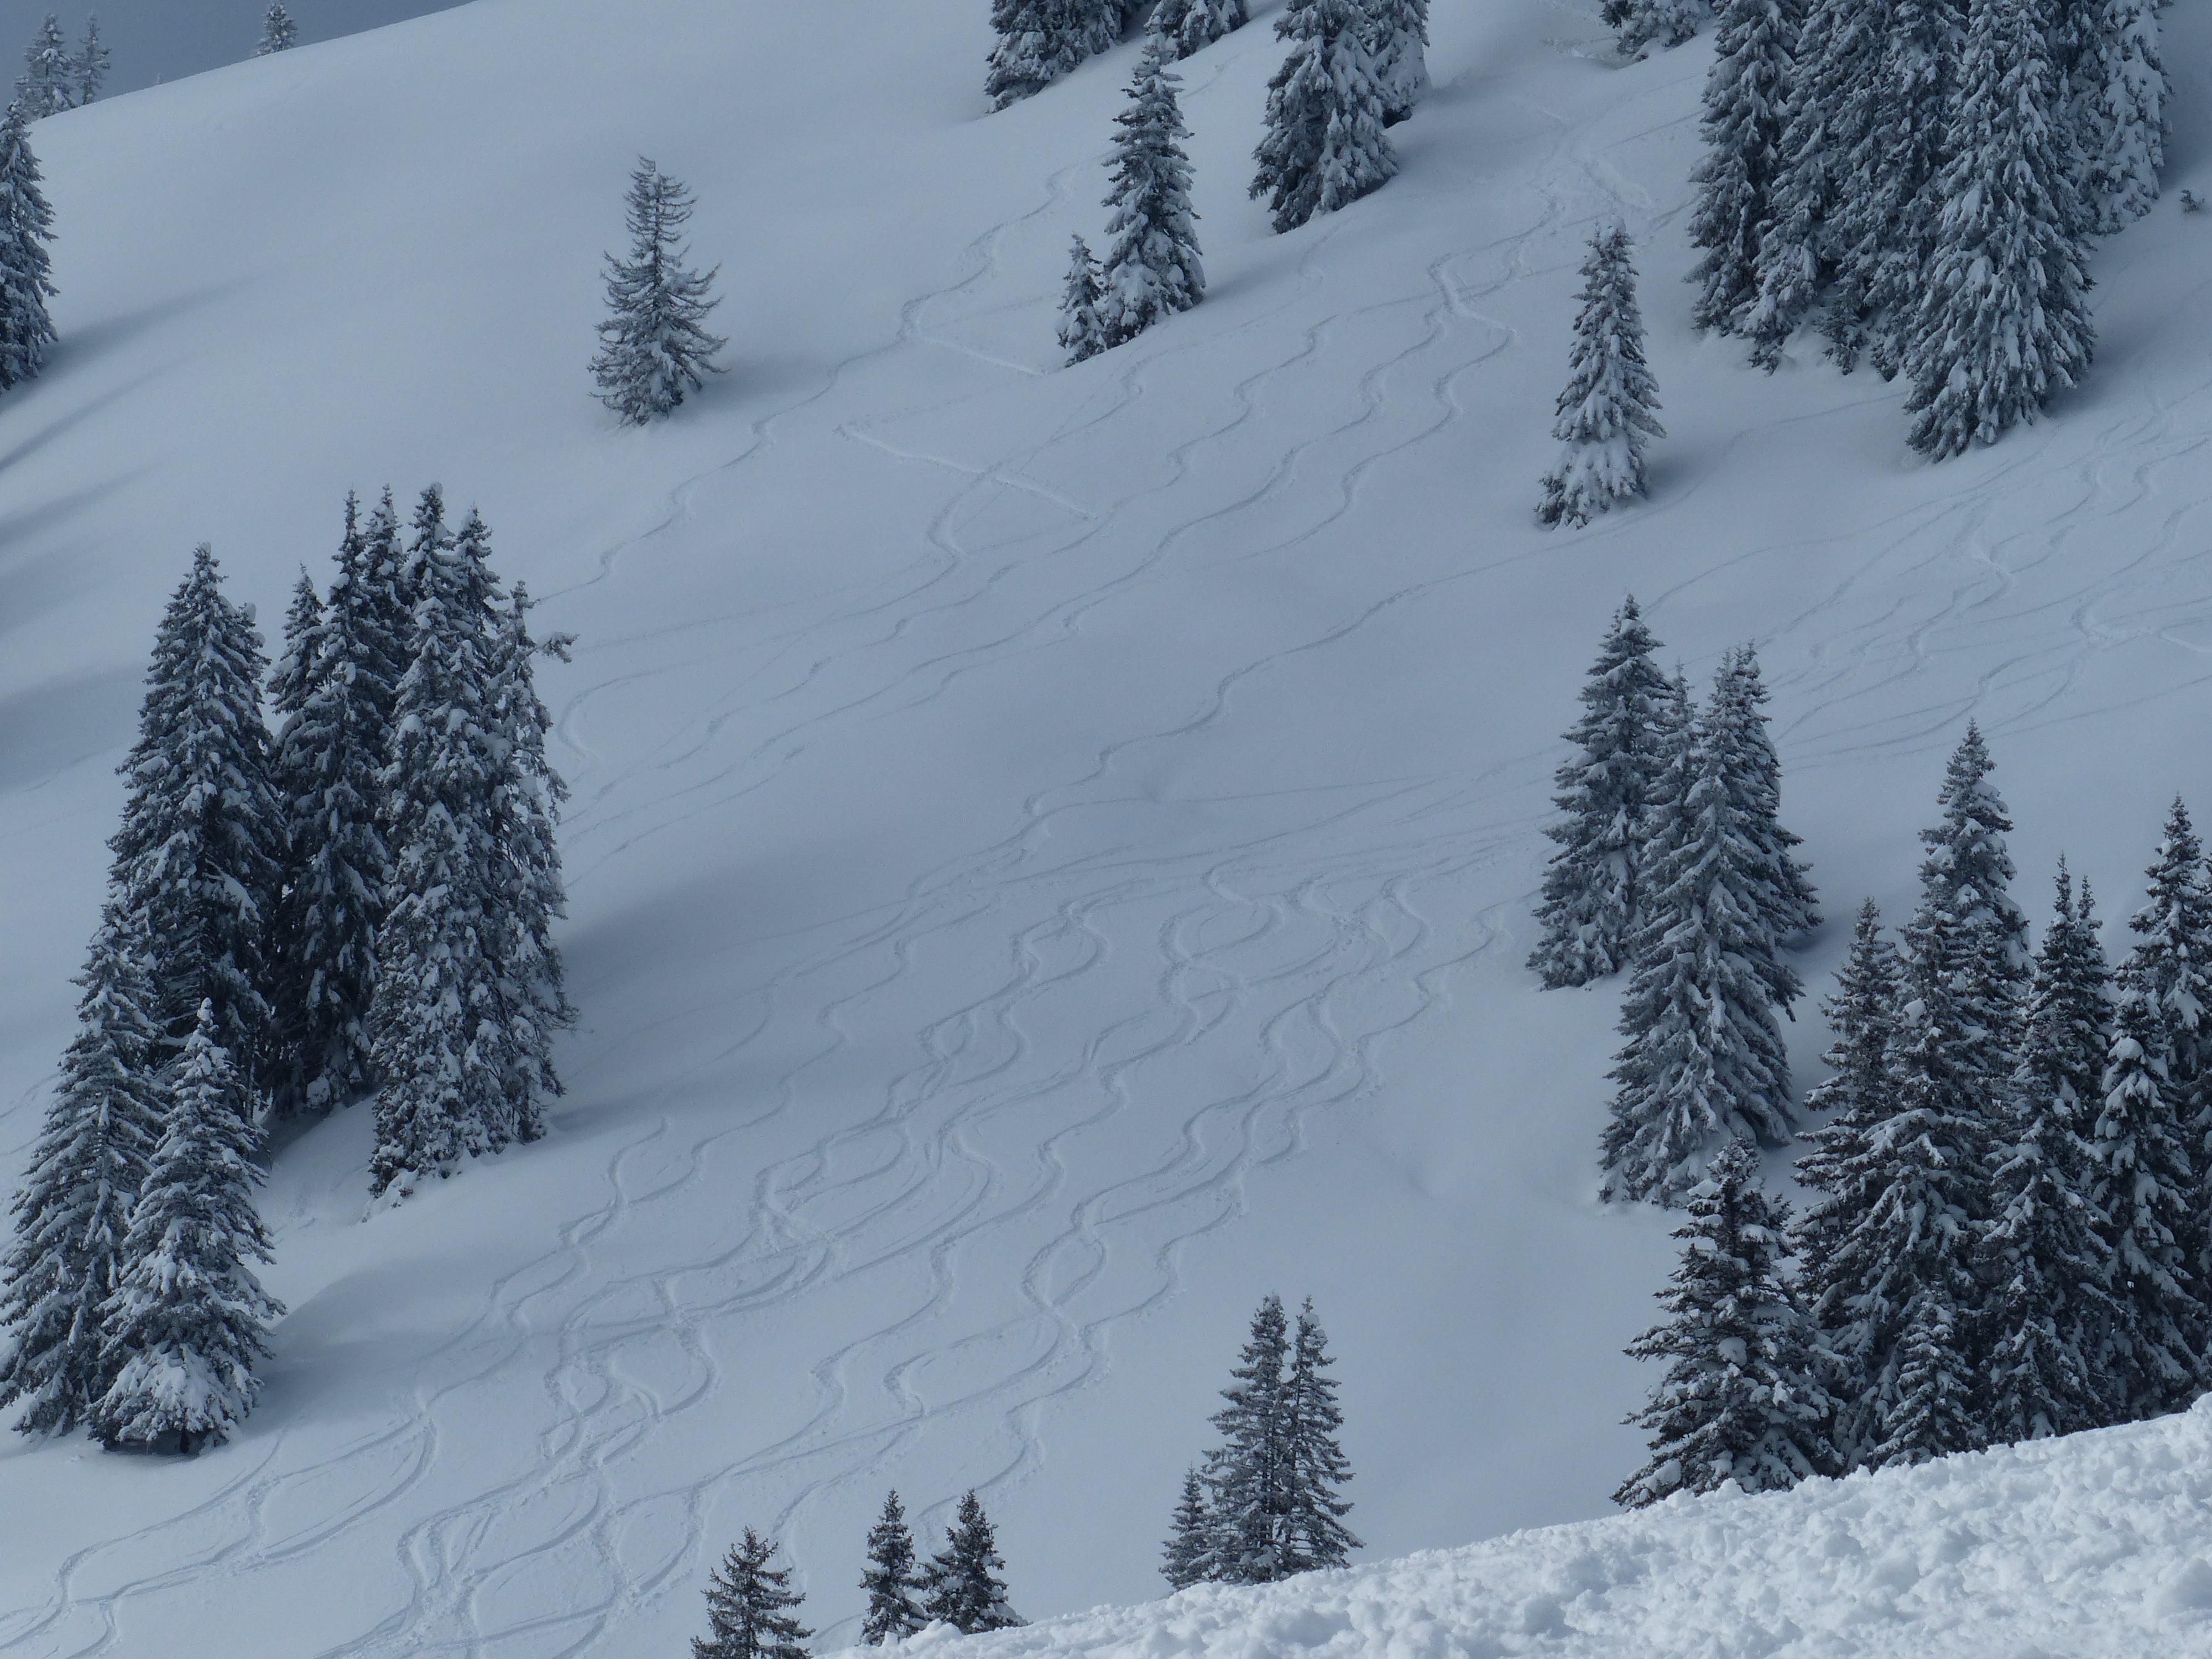
landscape, mountain, snow, cold, winter, mountain range, weather, snowy, skiing, fir, season, ridge, sports equipment, trees, winter sport, sports, resort, ski, footwear, winter dream, wintry, winter magic, firs, piste, winter forest, ski touring, snow magic, nordic skiing, ski mountaineering, ski equipment, geological phenomenon